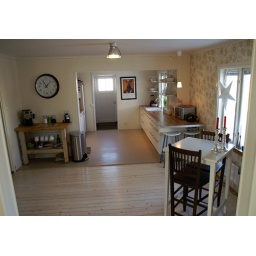
View from living room with mud room/back door in background. My little espresso bar is there on the left.